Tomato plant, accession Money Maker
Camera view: bottom (45 deg); turntable rotation: 30 degrees
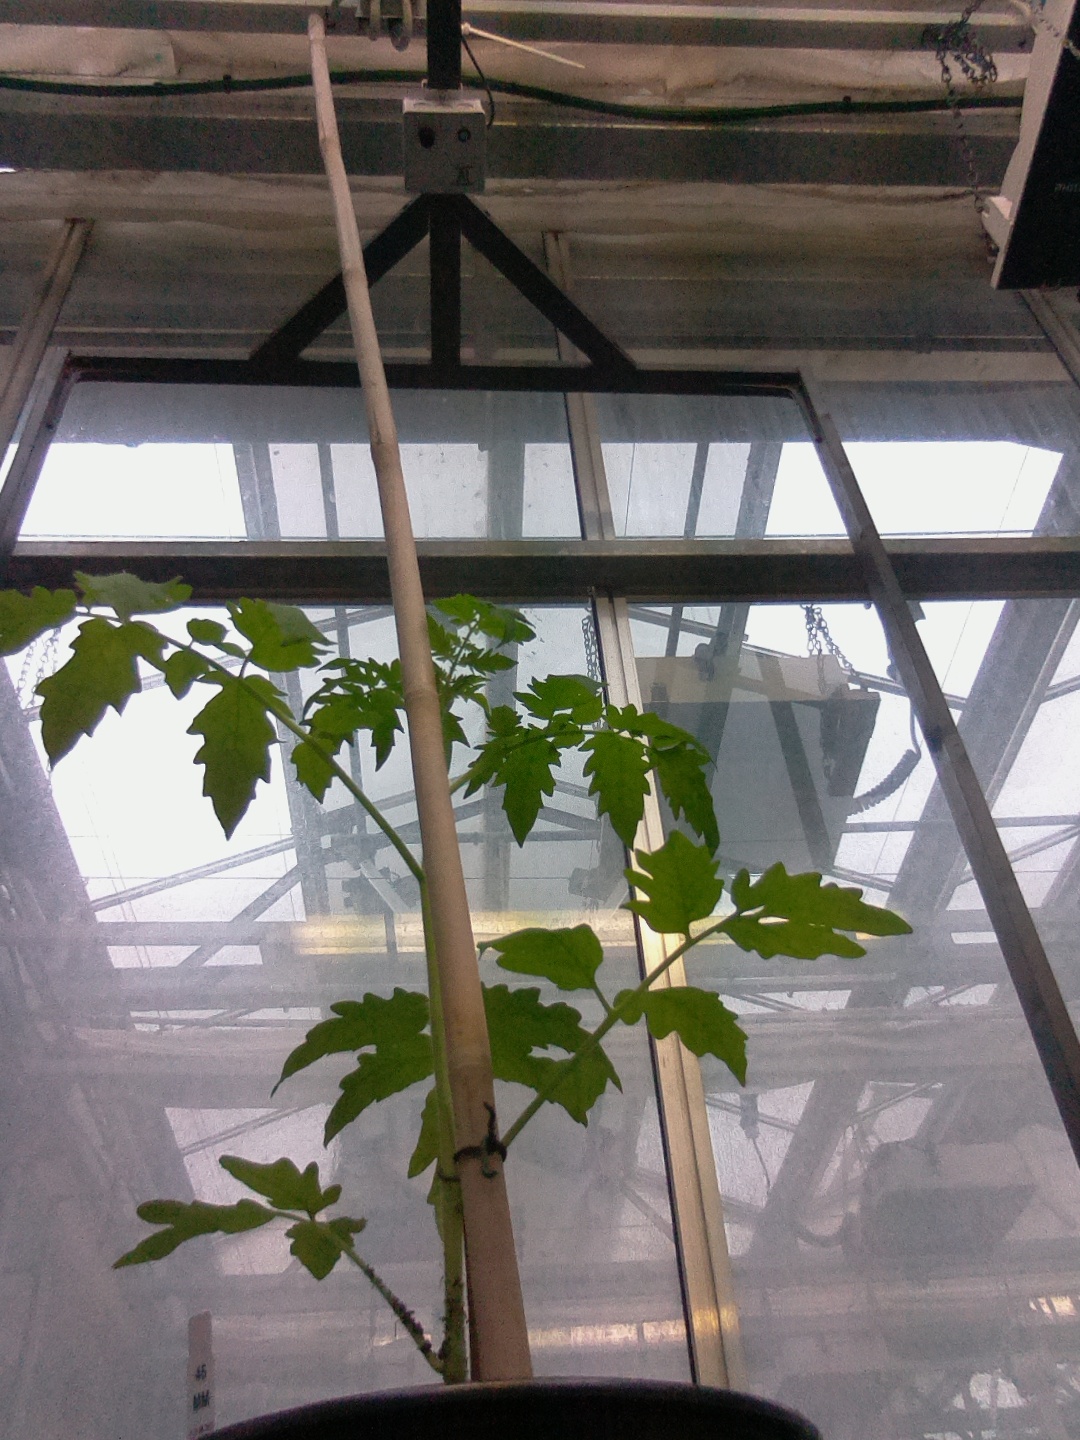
BBCH growth stage 13: 6 of true leaves visible